List of WTA number 1 ranked doubles tennis players

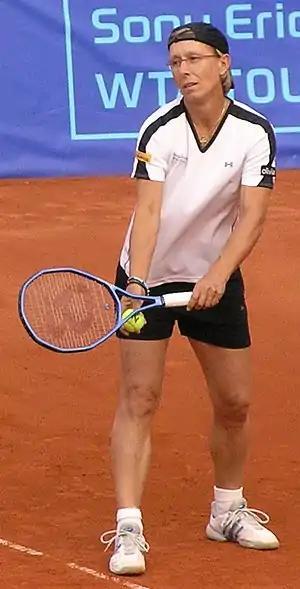
Martina Navratilova was world No. 1 in doubles for a record 237 weeks.

The WTA rankings are the Women's Tennis Association's (WTA) merit-based system for determining the rankings in women's tennis. In doubles, the top-ranked team is the pair who, over the previous 52 weeks, has gathered the most WTA rankings points. Points are awarded based on how far a team advances in tournaments and the category of those tournaments. The WTA has used a computerized system for determining doubles rankings since 1984.